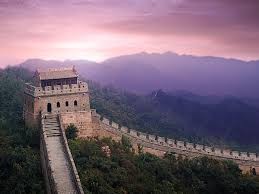
Landmark: Great Wall of China